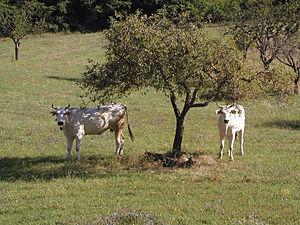
La Chianina est une race bovine italienne. Très ancienne race de travail, elle a été reconvertie avec succès dans la production de viande. La Chianina est la plus grande race de bovin domestique du monde.